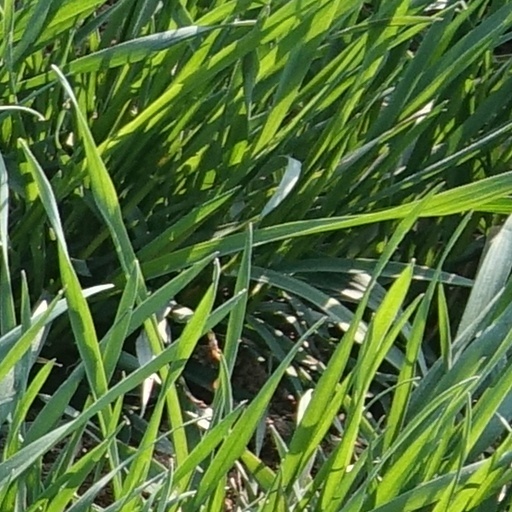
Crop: wheat